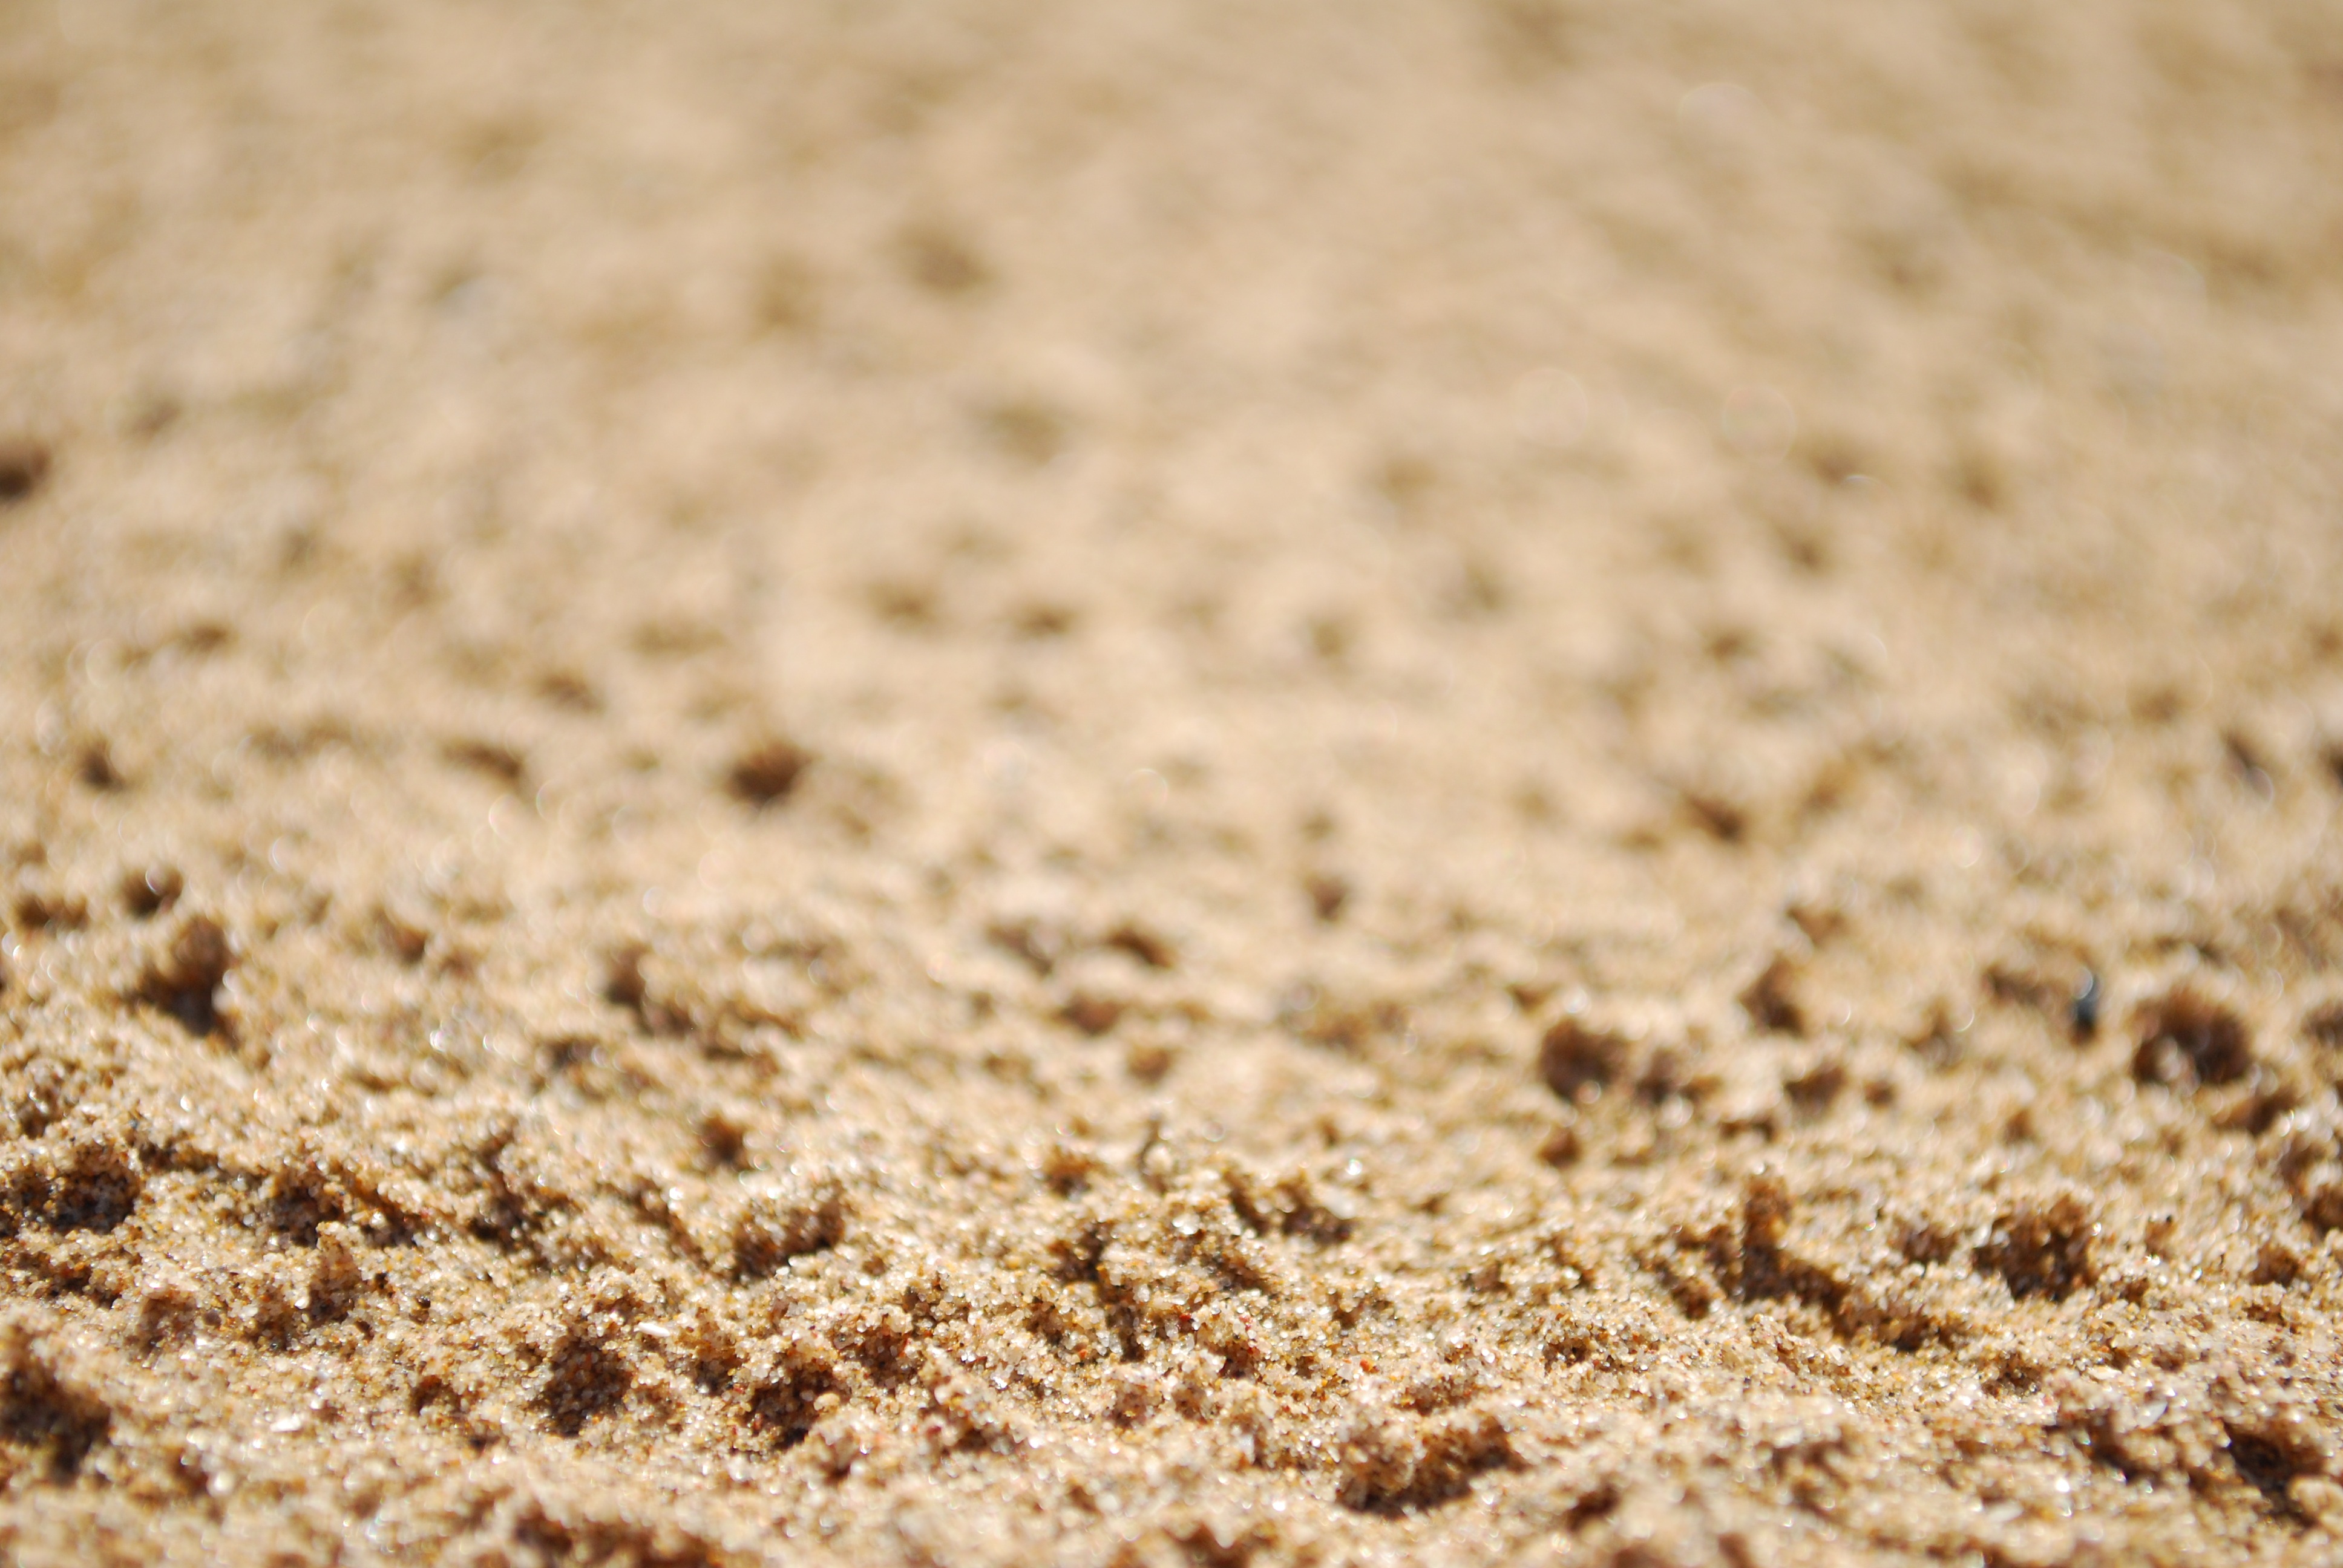
beach, sand, texture, summer, food, produce, soil, material, close up, spain, carpet, macro photography, flooring, grass family